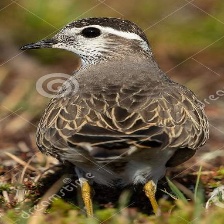
Species: INLAND DOTTEREL
Scientific name: CHARADRIUS AUSTRALIS